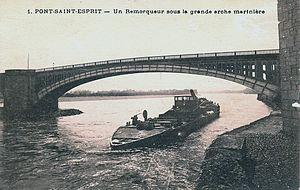
Un remorqueur sous la grande arche marinière
Le pont du Saint-Esprit, construit de 1265 à 1309, est un pont médiéval du Gard à vingt-six arches enjambant le Rhône entre Pont-Saint-Esprit et Lamotte-du-Rhône. Il mesure 919 mètres de long.